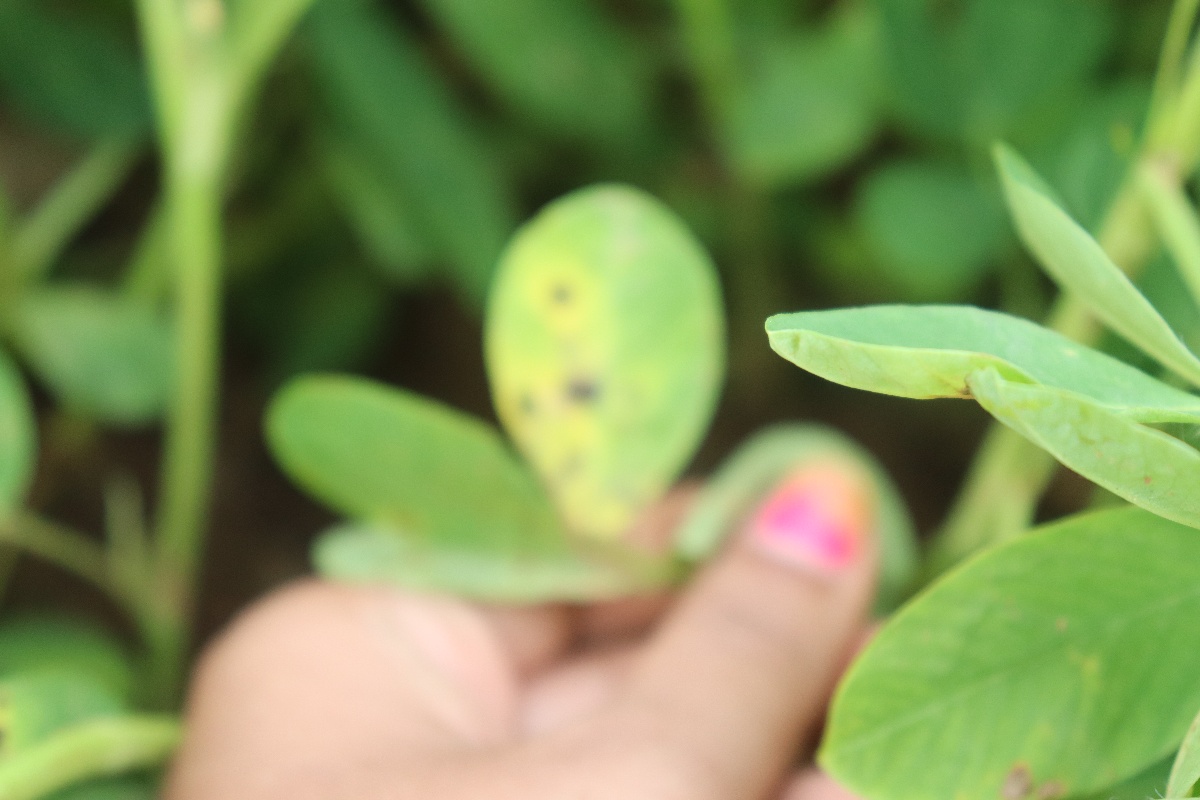
Label: early_leaf_spot